List of Indian reservations in Nevada

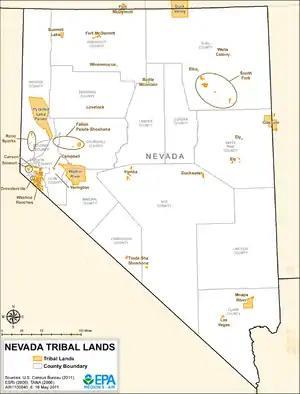

This is a list of Indian reservations and Indian colonies in the U.S. state of Nevada.